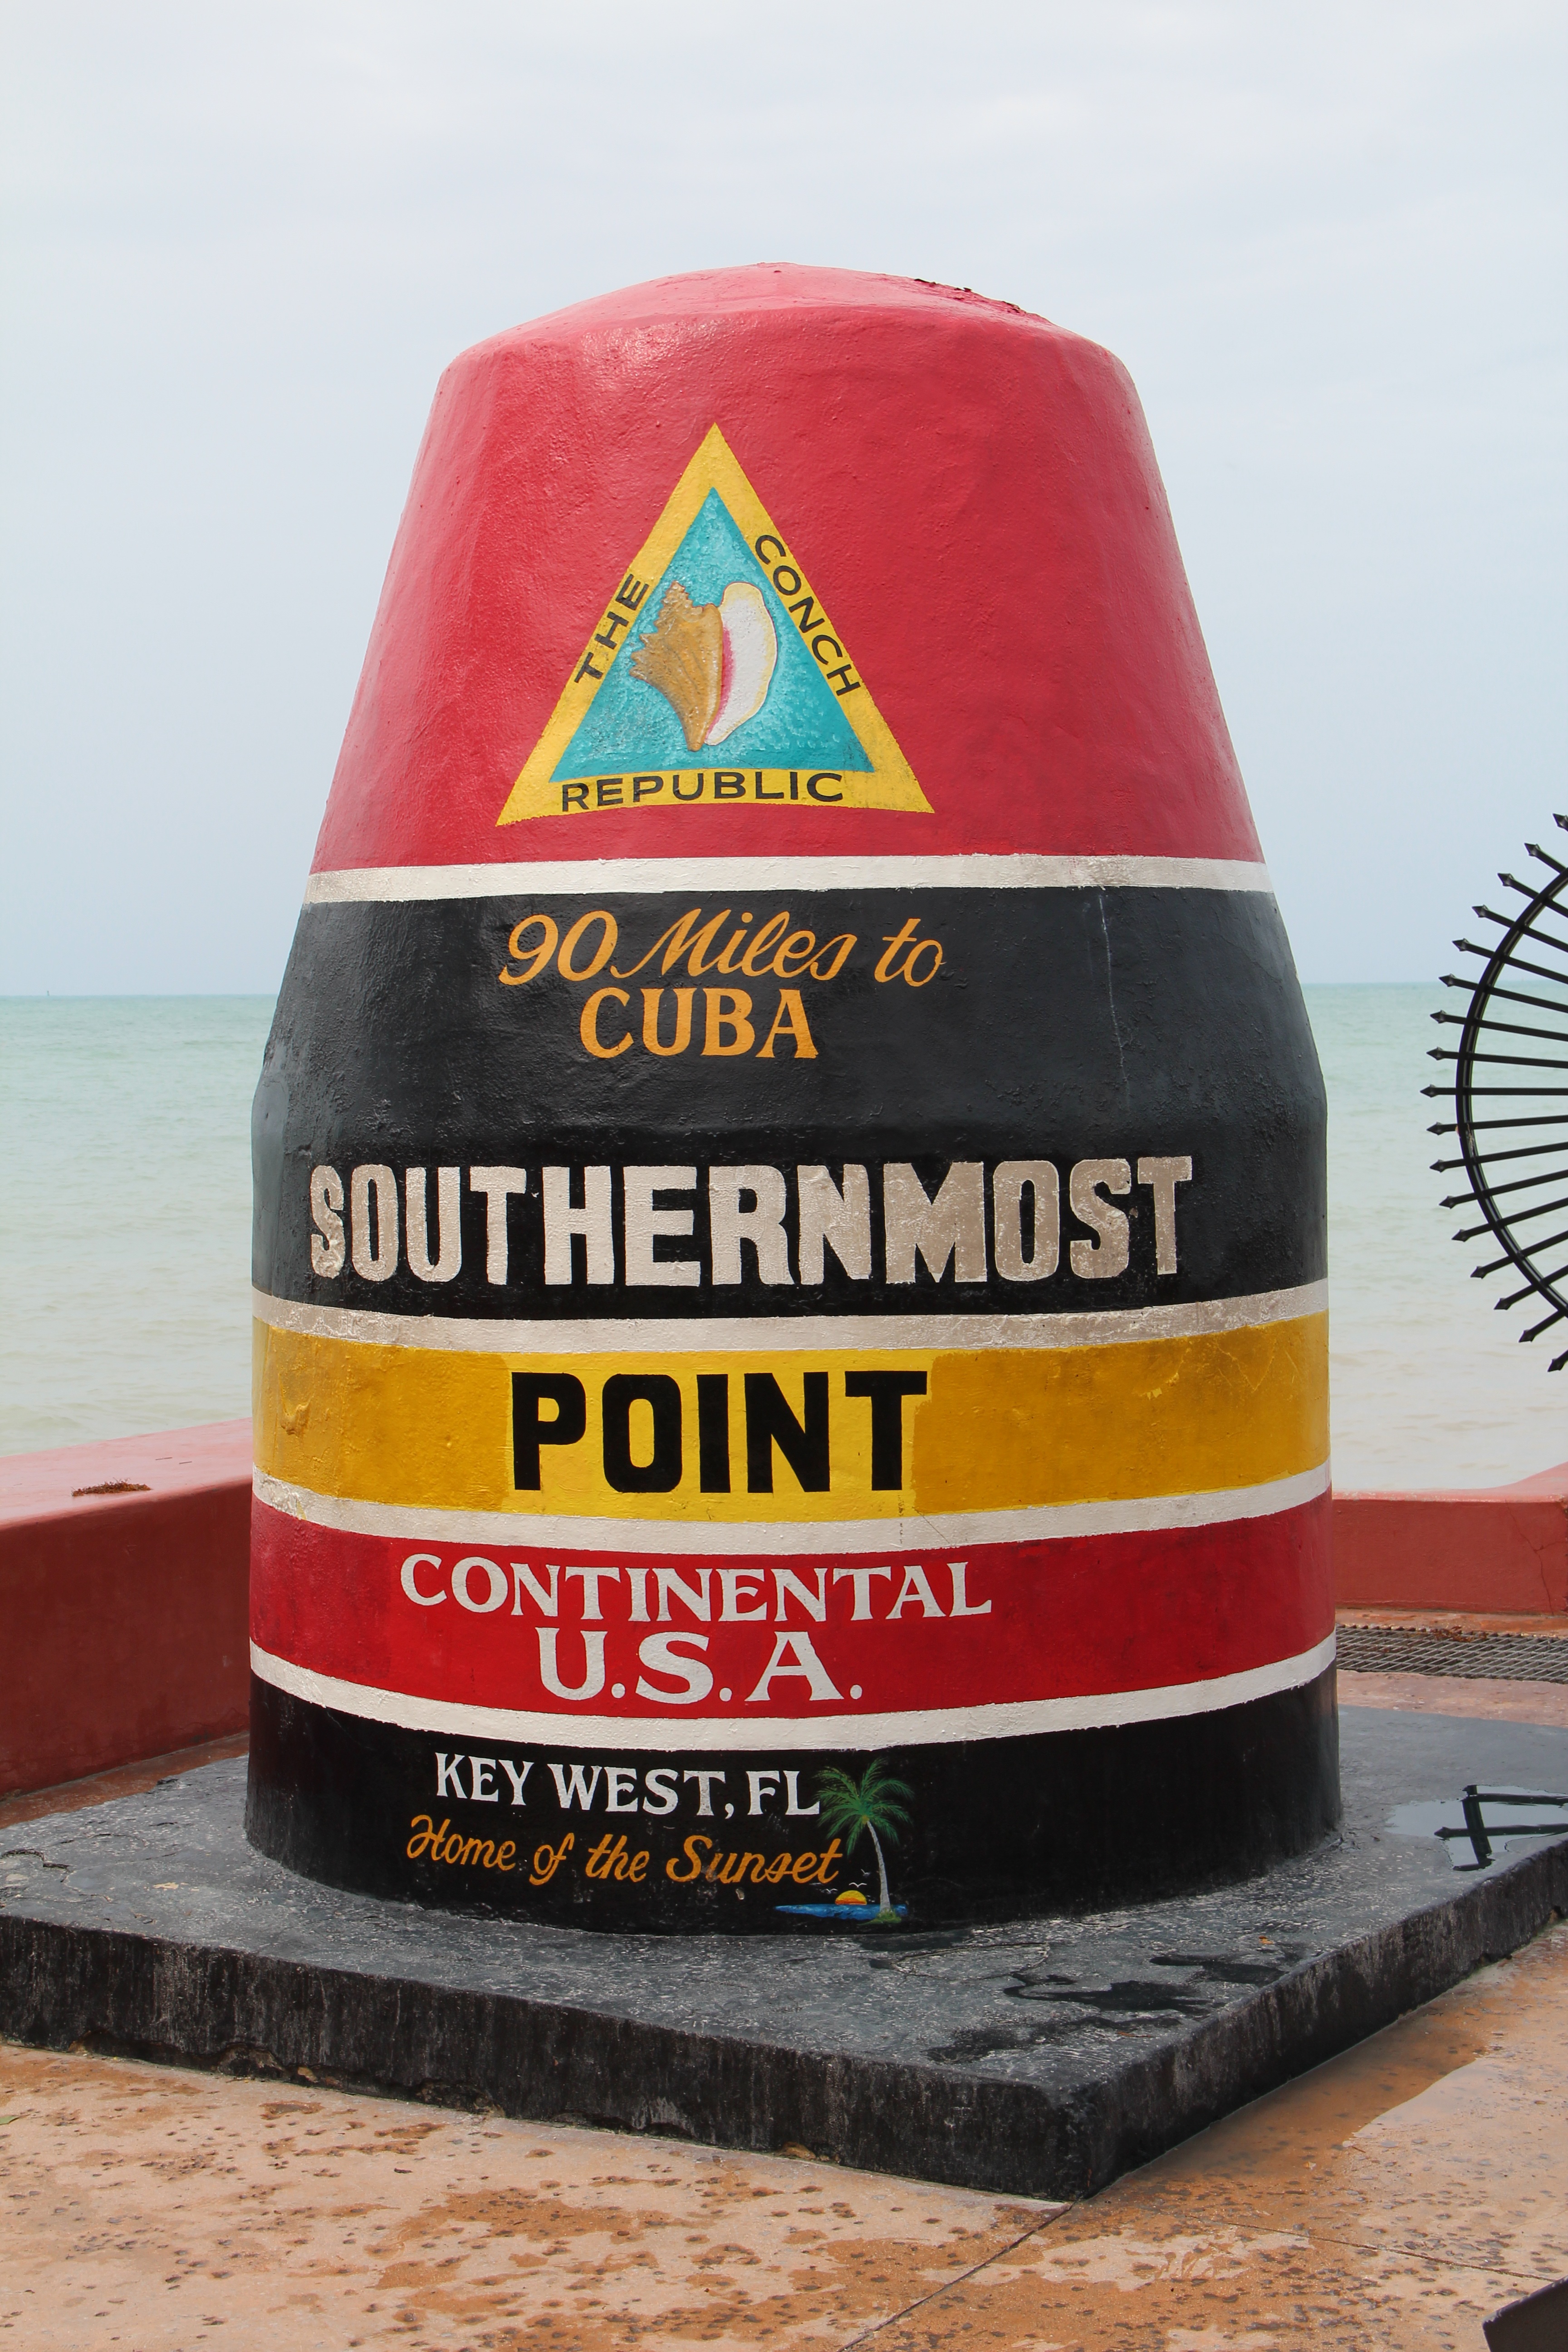
pier, red, color, usa, drink, beer, shape, florida, key west, southernmost, man made object, southernmost point